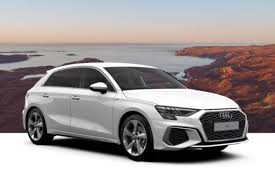
Label: noambulance